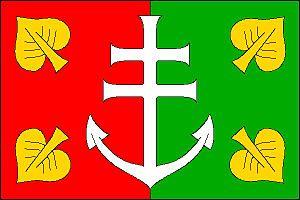
Lipůvka est une commune du district de Blansko, dans la région de Moravie-du-Sud, en République tchèque. Sa population s'élevait à 1 282 habitants en 2017.